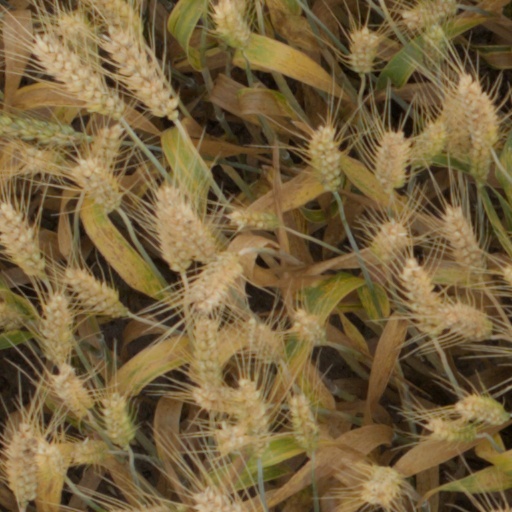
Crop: wheat